Morgantown, West Virginia

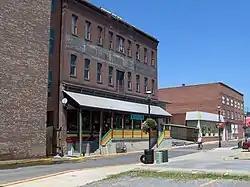
Historic warehouse in Wharf District, converted to restaurant during late-1990s/early-2000s riverfront refurbishing

Notable early structures still standing in Morgantown, include the Old Stone House, built in 1795 by Jacob Nuce on Long Alley (the modern-day Chestnut Street) and the John Rogers family home on Foundry Street, built in 1840 and occupied as of 2011 by the Dering Funeral Home.